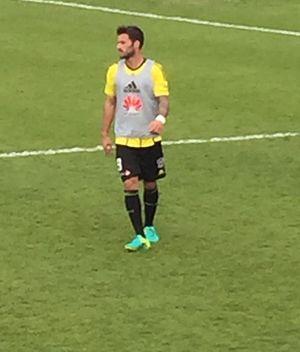
Thomas Doyle, abrégé Tom Doyle, né le 30 juin 1992 à Auckland en Nouvelle-Zélande, est un footballeur international néo-zélandais, qui évolue au poste de défenseur.